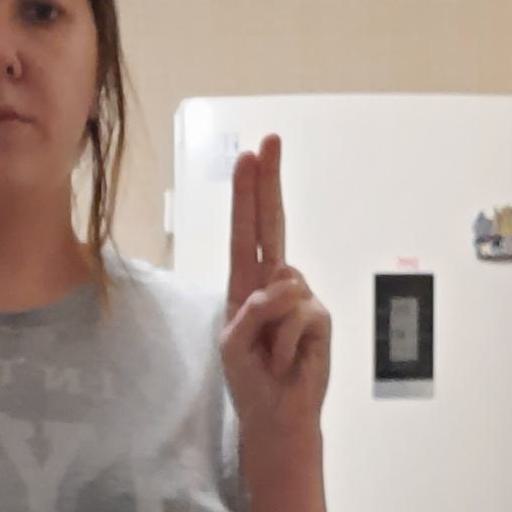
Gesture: two_up